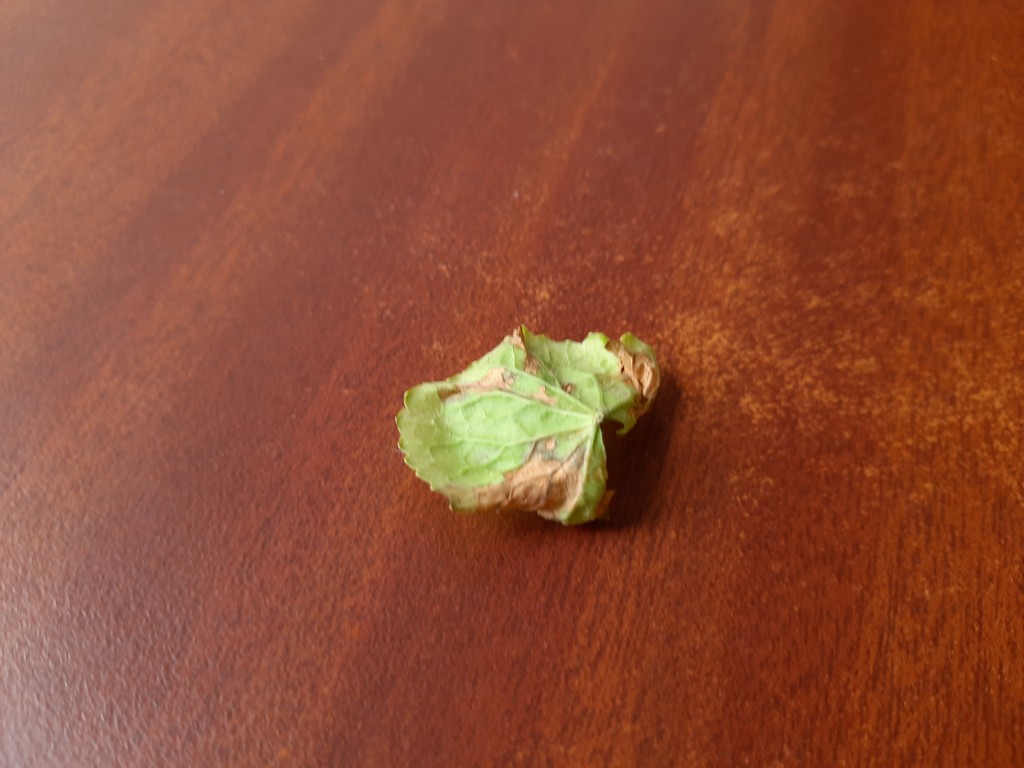
Label: Unhealthy